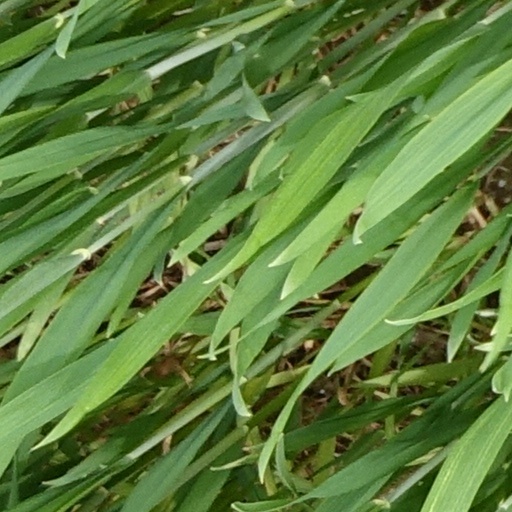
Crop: wheat